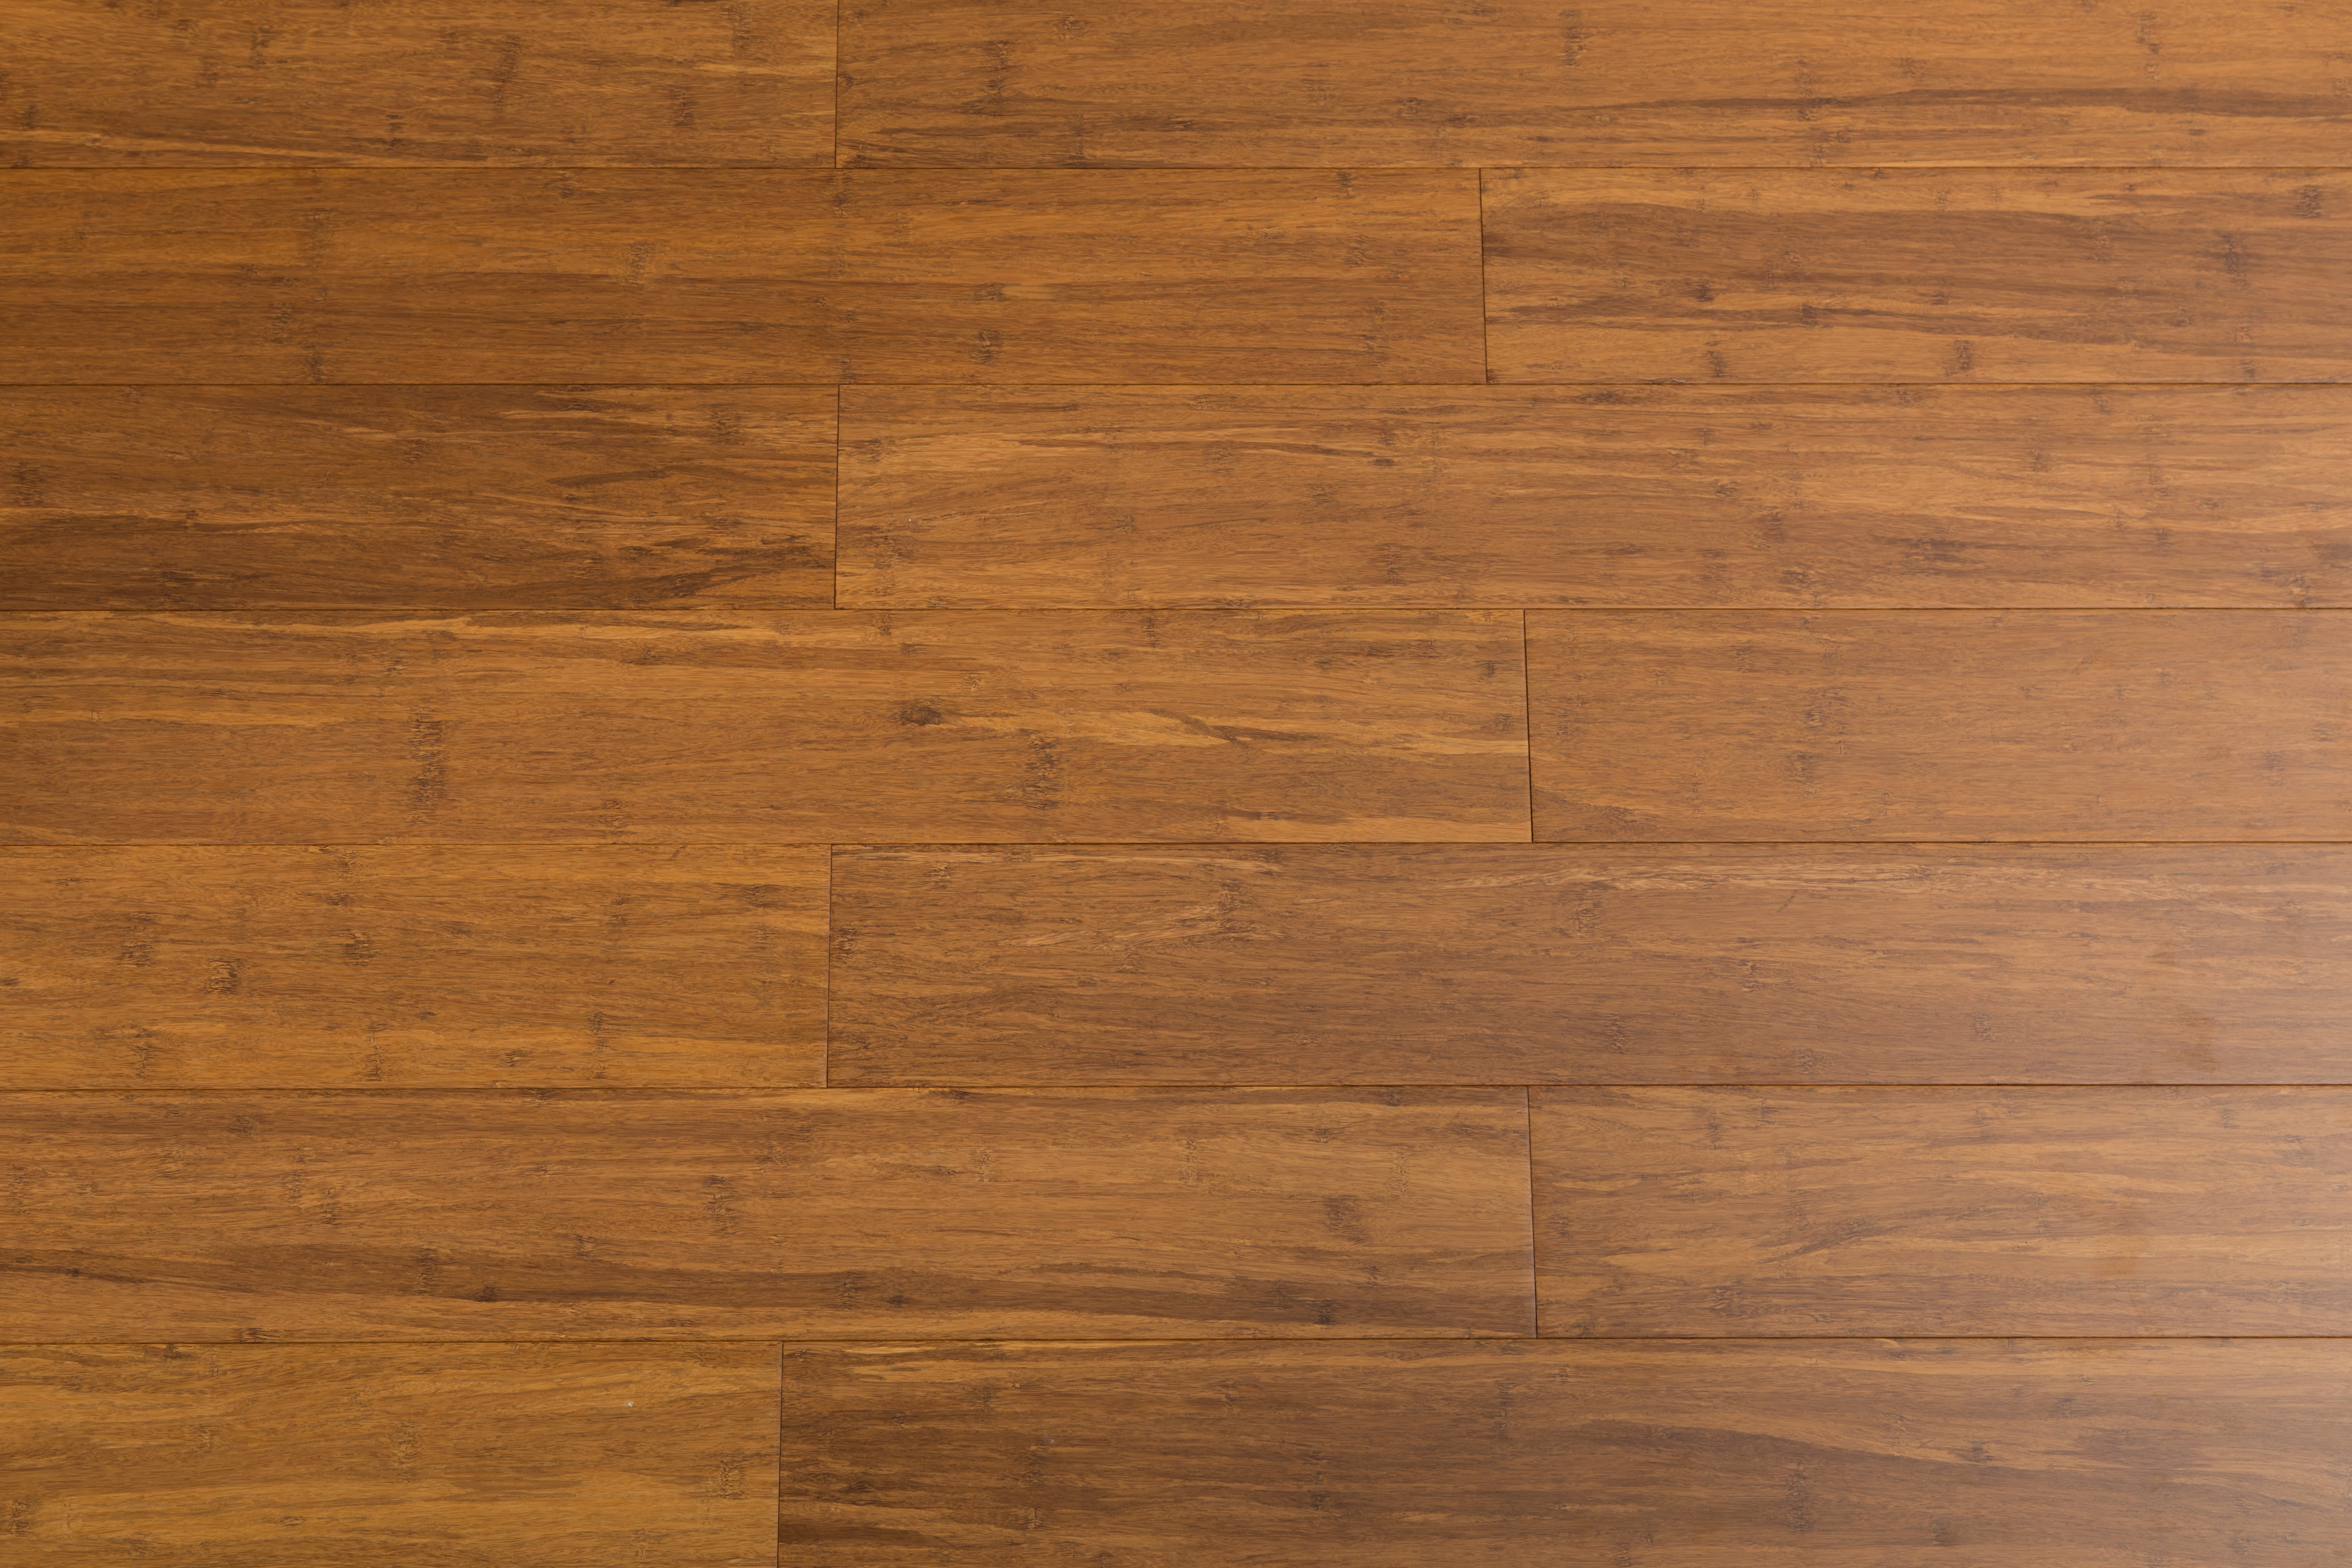
flooring, brown, wood, amber, Material property, plank, wood stain, varnish, beige, Tints and shades, hardwood, pattern, rectangle, plywood, laminate flooring, lumber, building material, wood flooring, natural material, peach, composite material